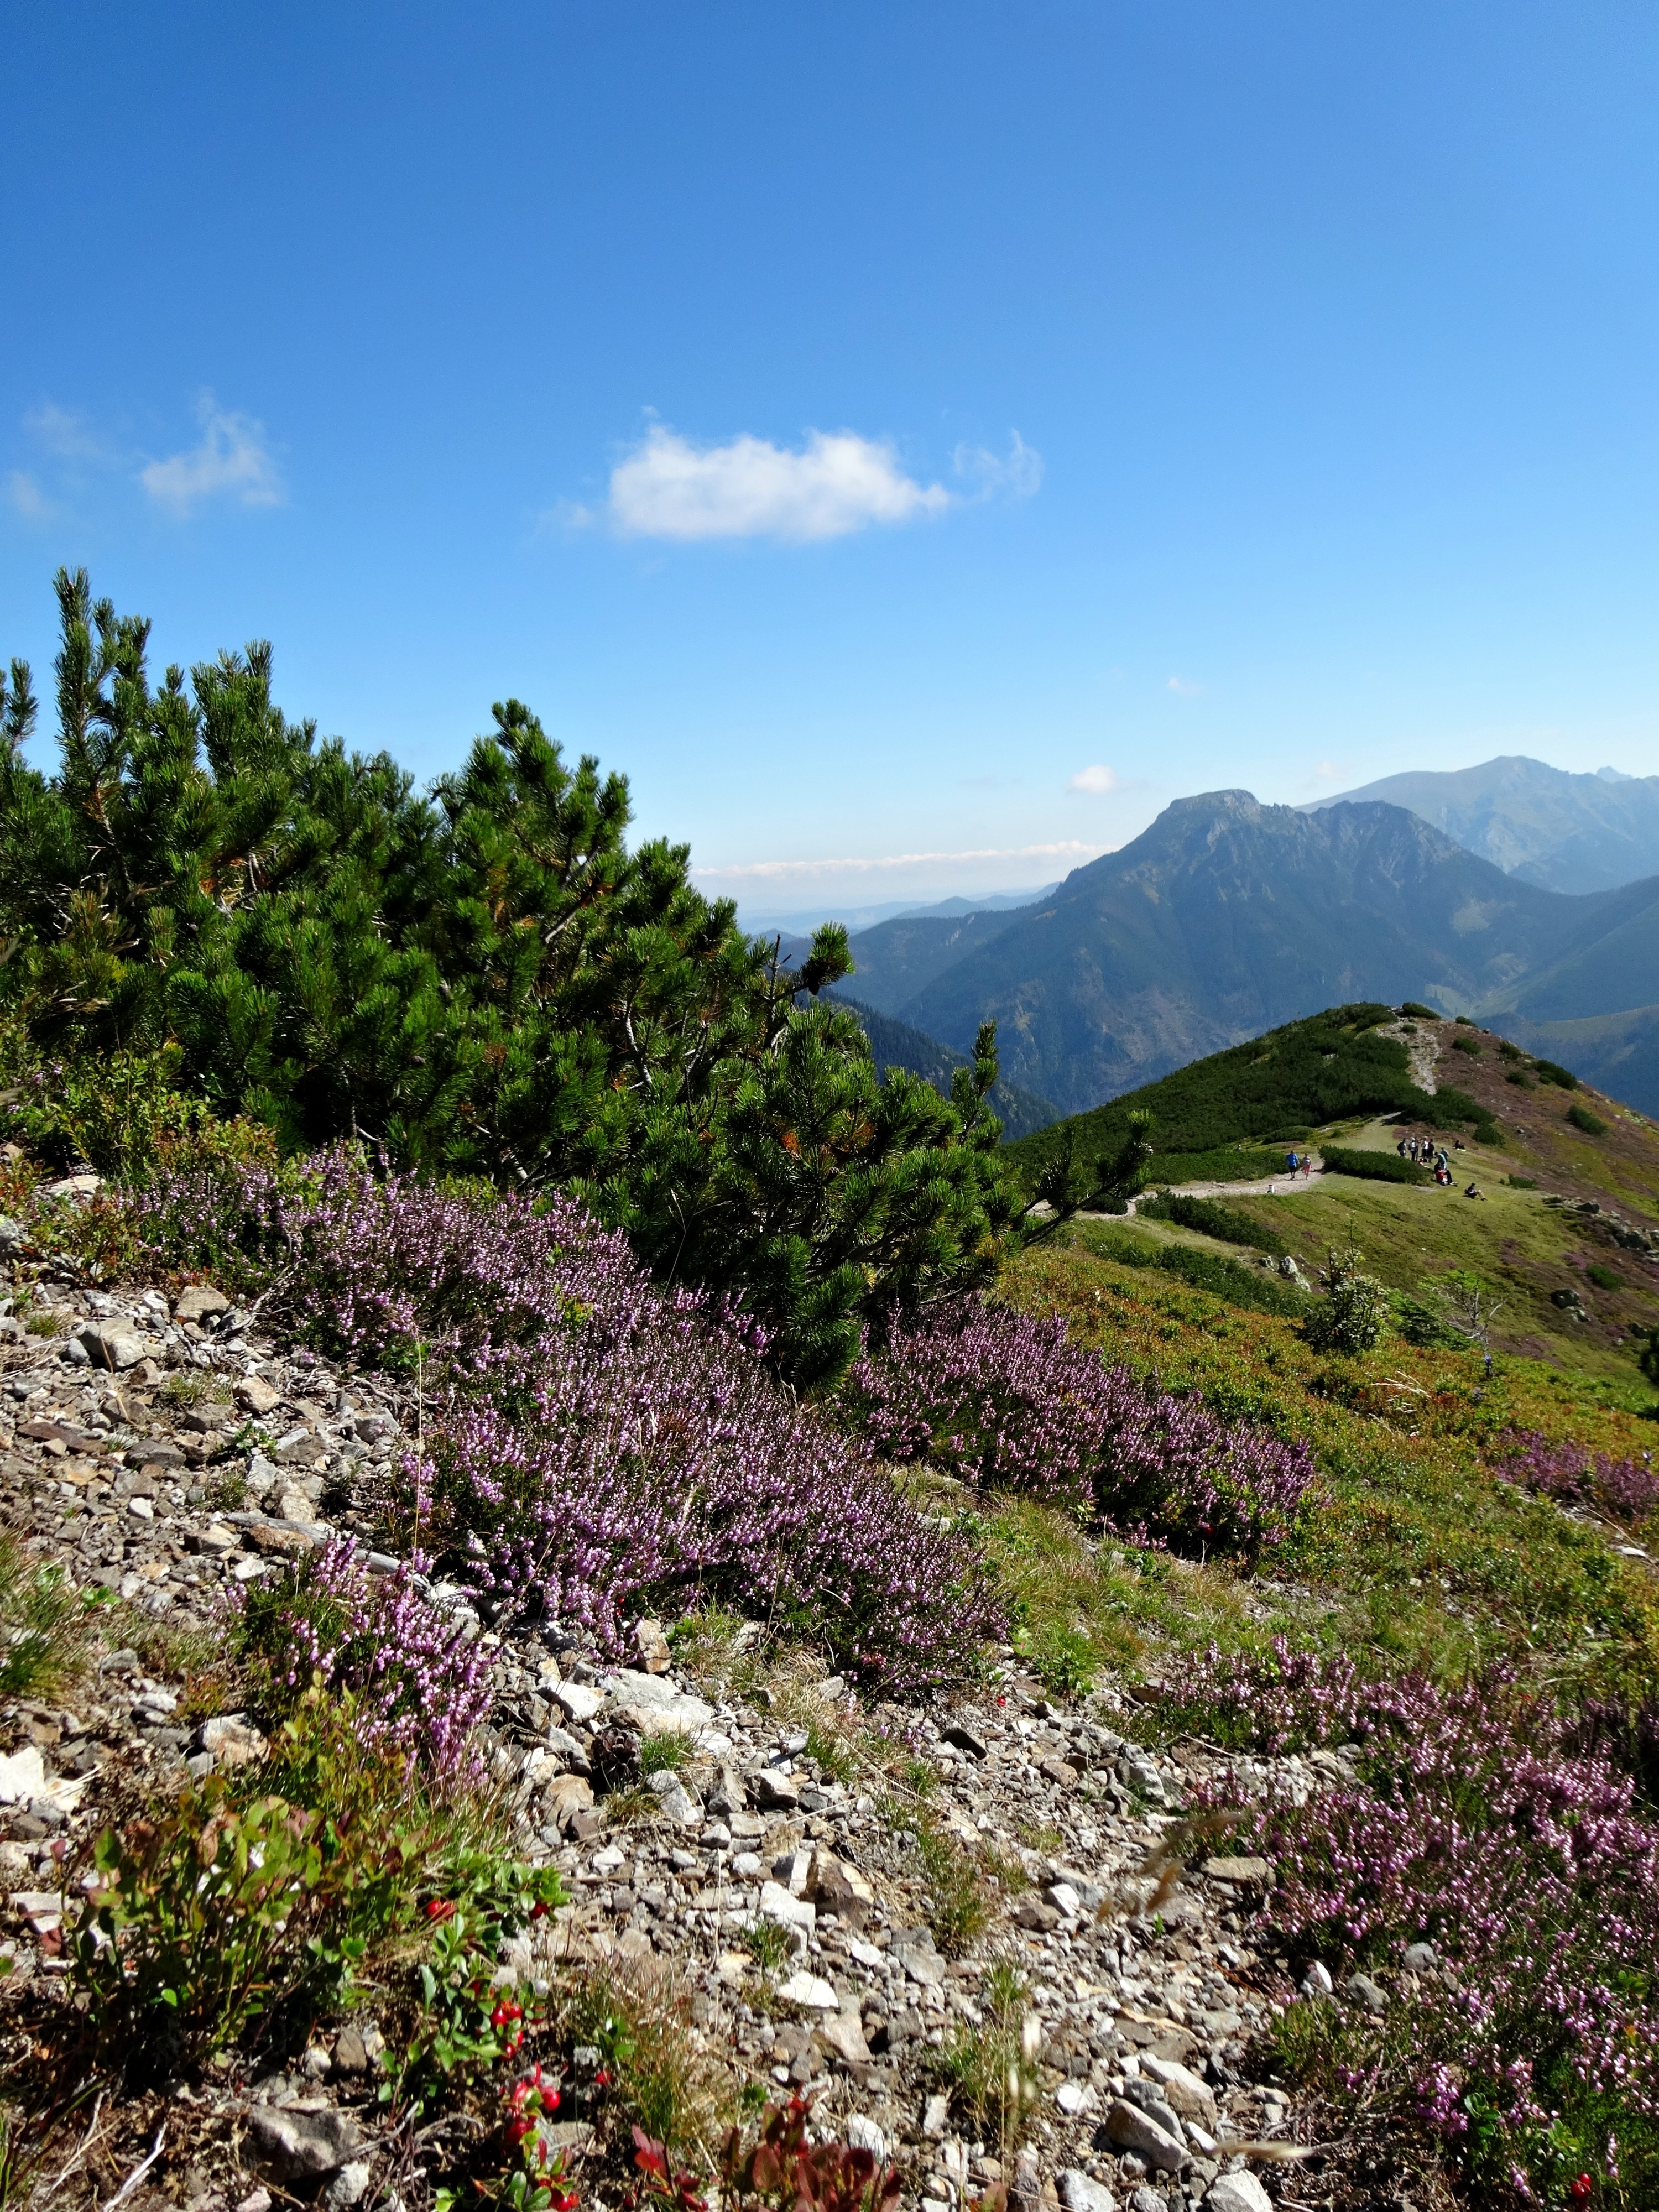
landscape, nature, wilderness, walking, mountain, trail, meadow, hill, flower, valley, mountain range, flora, ridge, wildflower, mountains, vegetation, shrub, plateau, ecosystem, western tatras, vegetation mountain, mountainous landforms